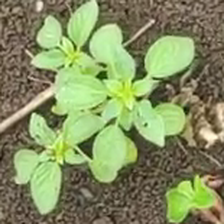
Weed species: Lamber_Quarter_plant(Chenopodium )